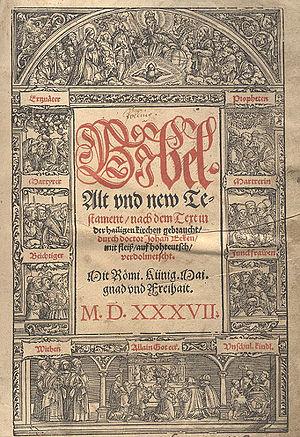
Johann Maier von Eck, né Johann Maier le 13 novembre 1486 à Eck, près de Memmingen à environ 70 km au sud d'Augsbourg en Souabe et mort le 13 février 1543 à Ingolstadt, est un théologien du XVIᵉ siècle, contradicteur de Martin Luther et défenseur du catholicisme durant les débuts de la Réforme protestante.